Fred Åkerström

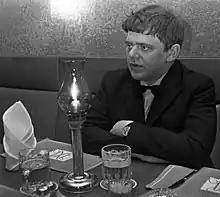
Åkerström in 1968

Fred Bo Gunnar Åkerström (27 January 1937 – 9 August 1985) was a Swedish folk guitarist and singer particularly noted for his interpretations of Carl Michael Bellman's music, and his own work of the typically Swedish song segment named "visa". These songs, "visor", are traditionally very narrative and the performance is "acted" to some degree. The singer is in context a "vissångare", a troubadour character. Åkerström was also known for his actor's interpretations of Bellman's 18th century material, and his unusual ability to reach deep bass notes (especially on his interpretation of Bellman's song "Glimmande nymf").